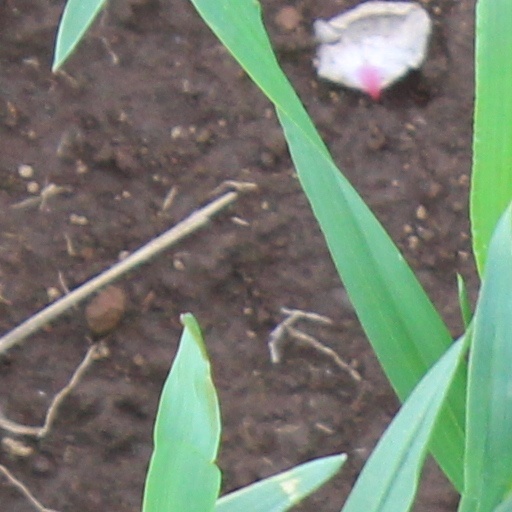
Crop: wheat